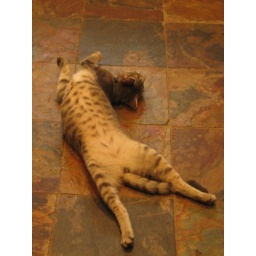
Rhonda's cat Dots Mario, likes to lounge on the cool tile in the kitchen.